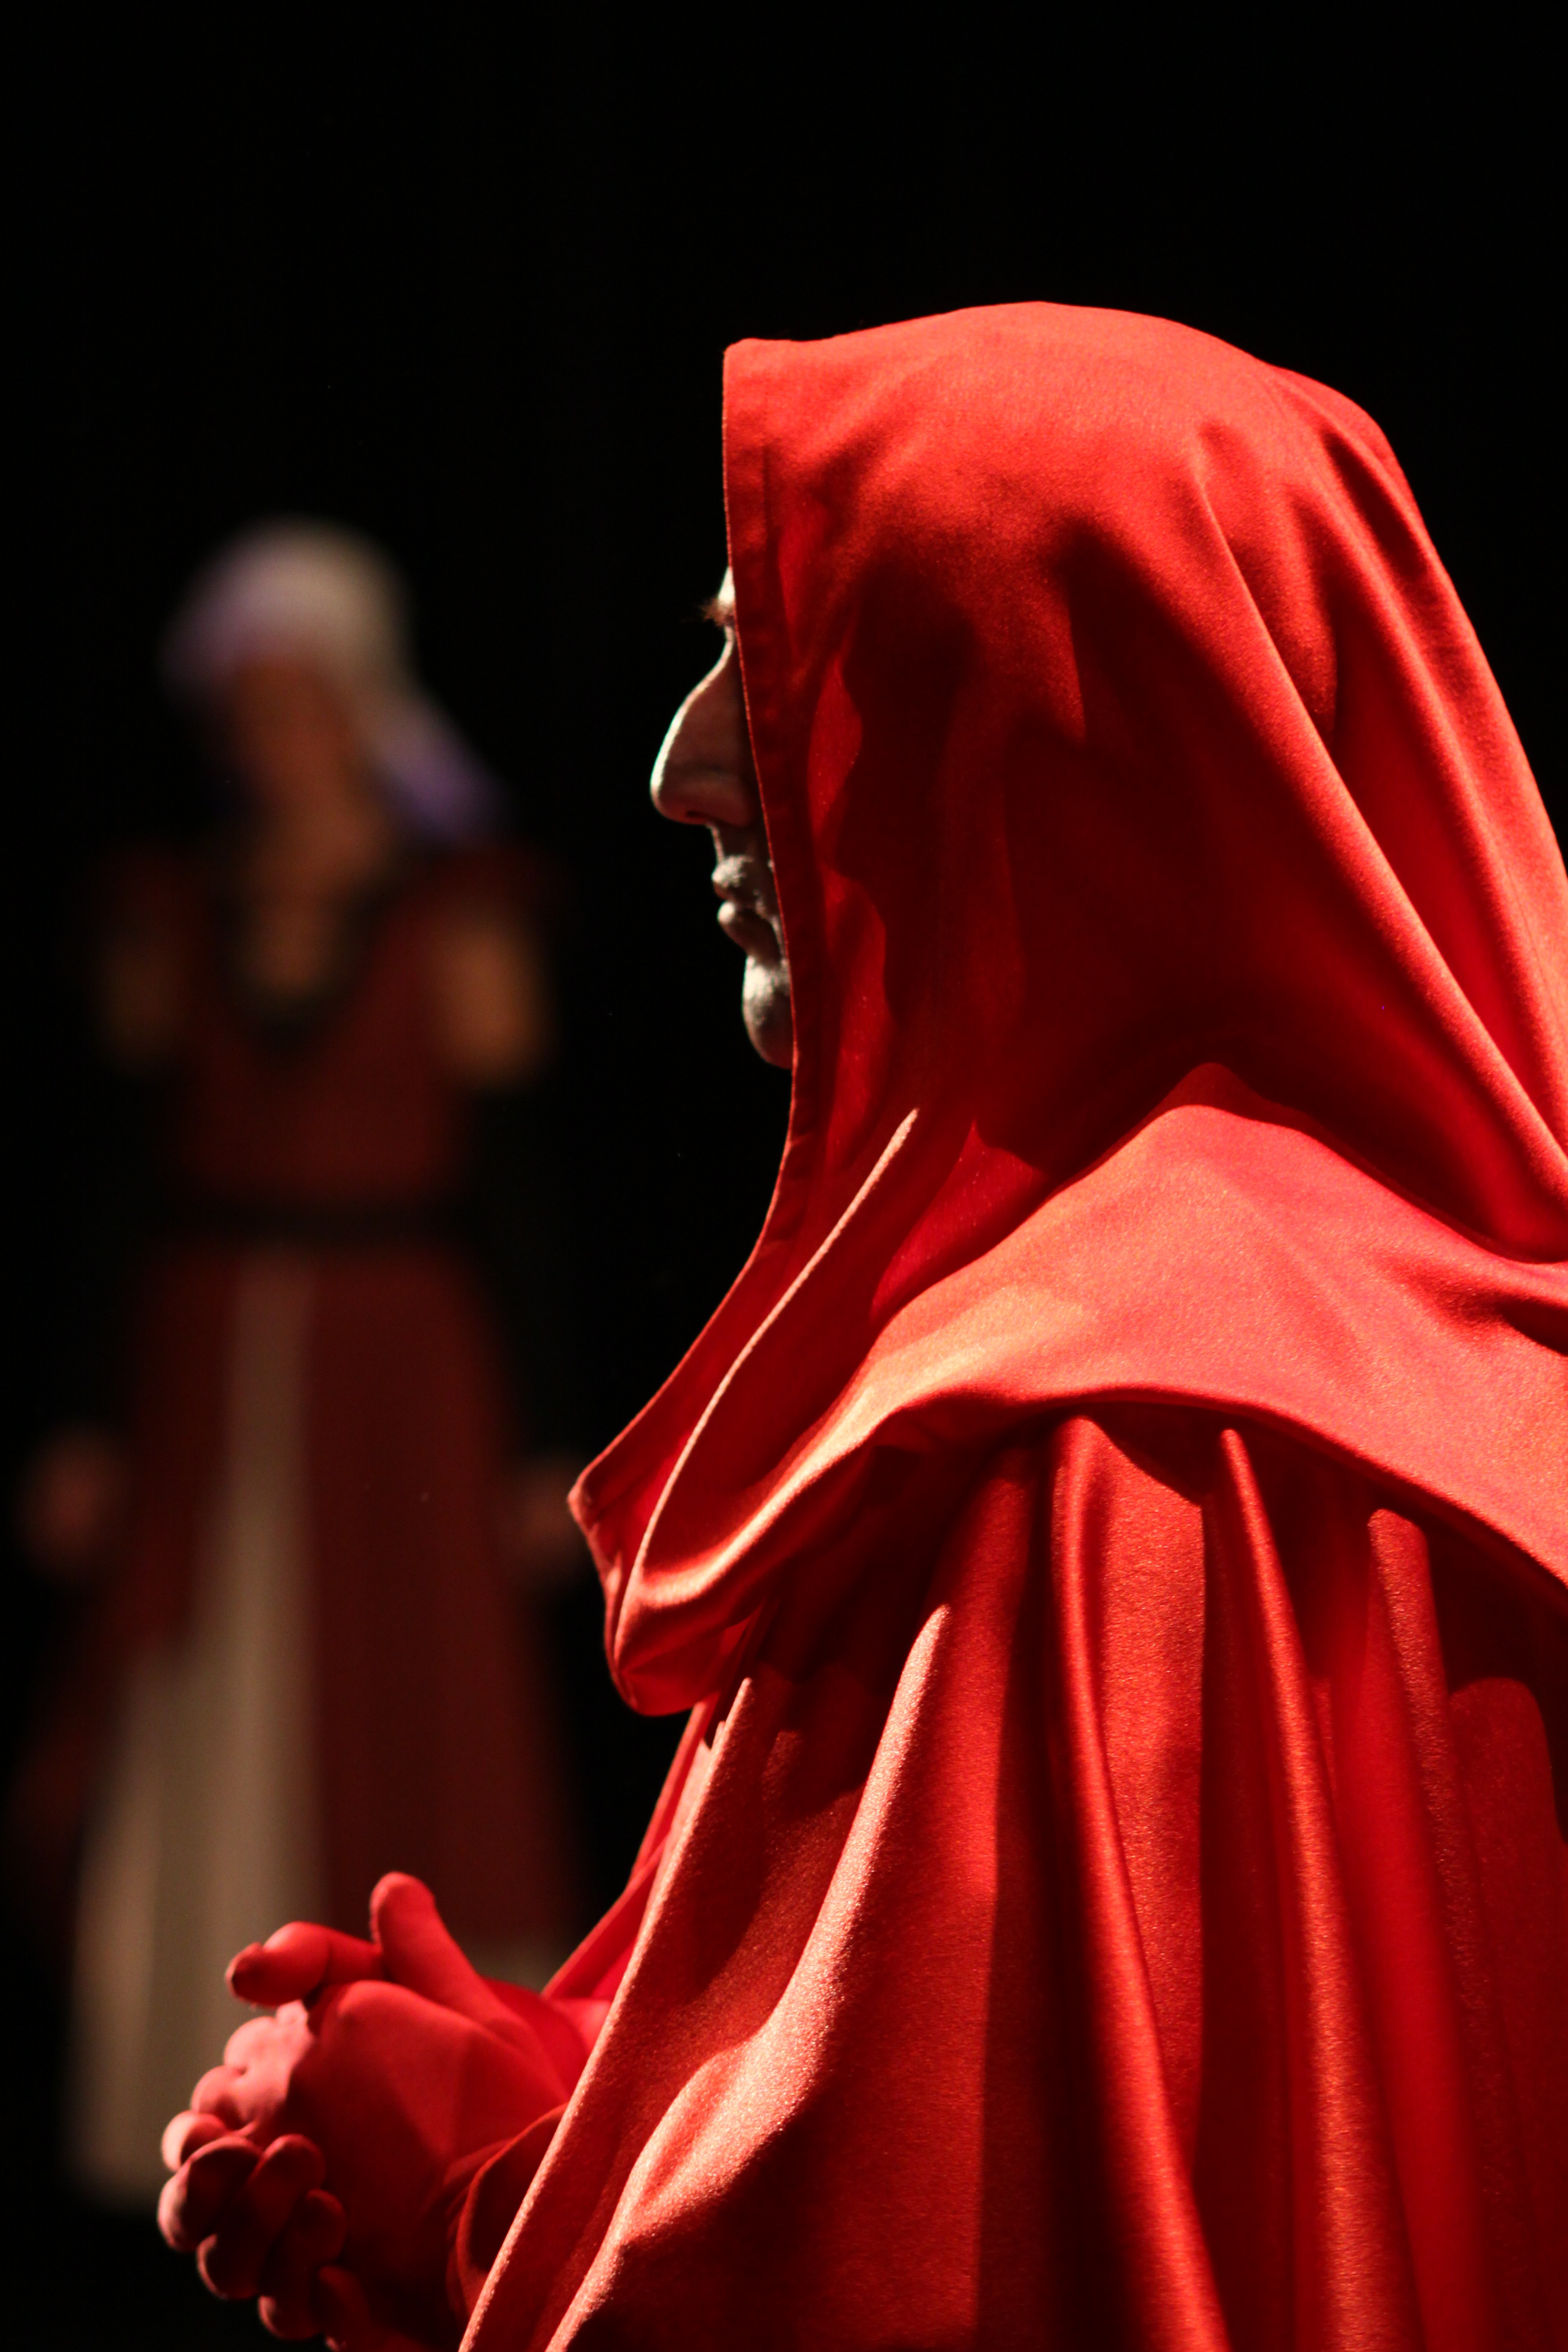
dance, portrait, red, ballet, sports, theater, event, gown, entertainment, performing arts, inquisitor